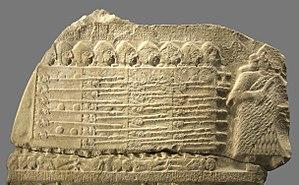
Détail d'un fragment de la stèle de victoire du roi Eannatum de Lagash sur Umma, dite «
L'histoire de la Mésopotamie débute avec le développement des communautés sédentaires dans le nord de la Mésopotamie au début du Néolithique, et s'achève dans l'Antiquité tardive. Elle est reconstituée grâce à l'analyse des fouilles archéologiques des sites de cette région, et à partir du IVᵉ millénaire av. J.‑C. par des textes écrits essentiellement sur des tablettes d'argile, la Mésopotamie étant l'une des premières civilisations à inventer l'écriture, avec l’Égypte antique.
Lagash est une ancienne ville du pays de Sumer, en Basse-Mésopotamie, et un royaume dont elle était au moins à l'origine la capitale. Cette ancienne cité-État comprenait, en plus de la ville éponyme située sur le site actuel d'Al-Hiba, Girsu, ville sainte où se trouve le sanctuaire de la divinité tutélaire du royaume, Ningirsu, et d'où proviennent la plupart des découvertes archéologiques et épigraphiques qui permettent de connaître l'histoire du royaume de Lagash.
Eanatum est un souverain de la première dynastie de Lagash.
La phalange est une formation de lanciers lourdement armés conçue pour anéantir l'infanterie ennemie lors du choc
La stèle des vautours, ou stèle de victoire d'Eannatum, roi de Lagash, est une stèle historiée datée des dynasties archaïques III, vers 2450 av. J.-C. commémorant la victoire de la cité-État Lagash sur sa rivale Umma. Elle a été exhumée en état fragmentaire sur le site de Tello en Mésopotamie. Il s'agit de la première stèle historiée connue, insistant sur une victoire militaire et le rôle guerrier du souverain. Elle est conservée au département des Antiquités Orientales du musée du Louvre.
Sumer est une région située à l'extrême sud de la Mésopotamie antique, couvrant une vaste plaine parcourue par le Tigre et l'Euphrate, bordée, au sud-est, par le golfe Persique. Il s'y est développé une importante civilisation à compter de la fin du IVᵉ millénaire av. J.-C. et durant le IIIᵉ millénaire av. J.-C.
La période des dynasties archaïques est une phase de l'histoire de la Mésopotamie, parfois aussi appelée « dynastique archaïque », « proto-dynastique » ou encore « présargonique ». Elle dure d'environ 2900 av. J.-C., jusque vers 2340, date de l'unification de la région par Sargon d'Akkad. Succédant à la période d'Uruk qui a vu la formation des premiers États, des premières villes et l'invention de l'écriture, cette époque est caractérisée par l'existence d'États encore peu développés et peu étendus, désignés comme des « cités-États ». Leurs structures se consolident au fil du temps, jusqu'à la fin de la période qui est marquée par la constitution de l'empire d'Akkad. Du point de vue culturel, ces différentes entités politiques sont relativement homogènes, participant à une civilisation brillante qui rayonne sur une grande partie du Moyen-Orient. Les cités du pays de Sumer, situées à l'extrême sud de la Mésopotamie, sont les plus influentes ; elles sont bordées au nord par des royaumes de peuplement sémite couvrant une grande partie de la Mésopotamie et de la Syrie.